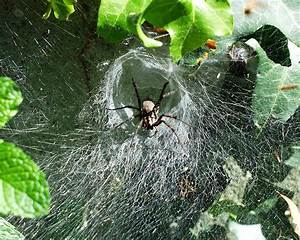
Label: ragno